Bad Night

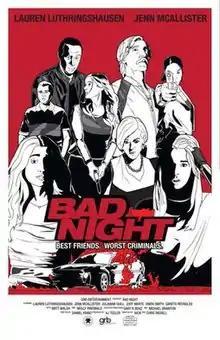
Film poster

Bad Night is an American adventure film starring YouTube personalities Jenn McAllister and Lauren Luthringshausen. The screenplay was written by Daniel Kinno and directed by Chris and Nick Riedell. The film was released on July 21, 2015 exclusively through Vimeo on Demand.